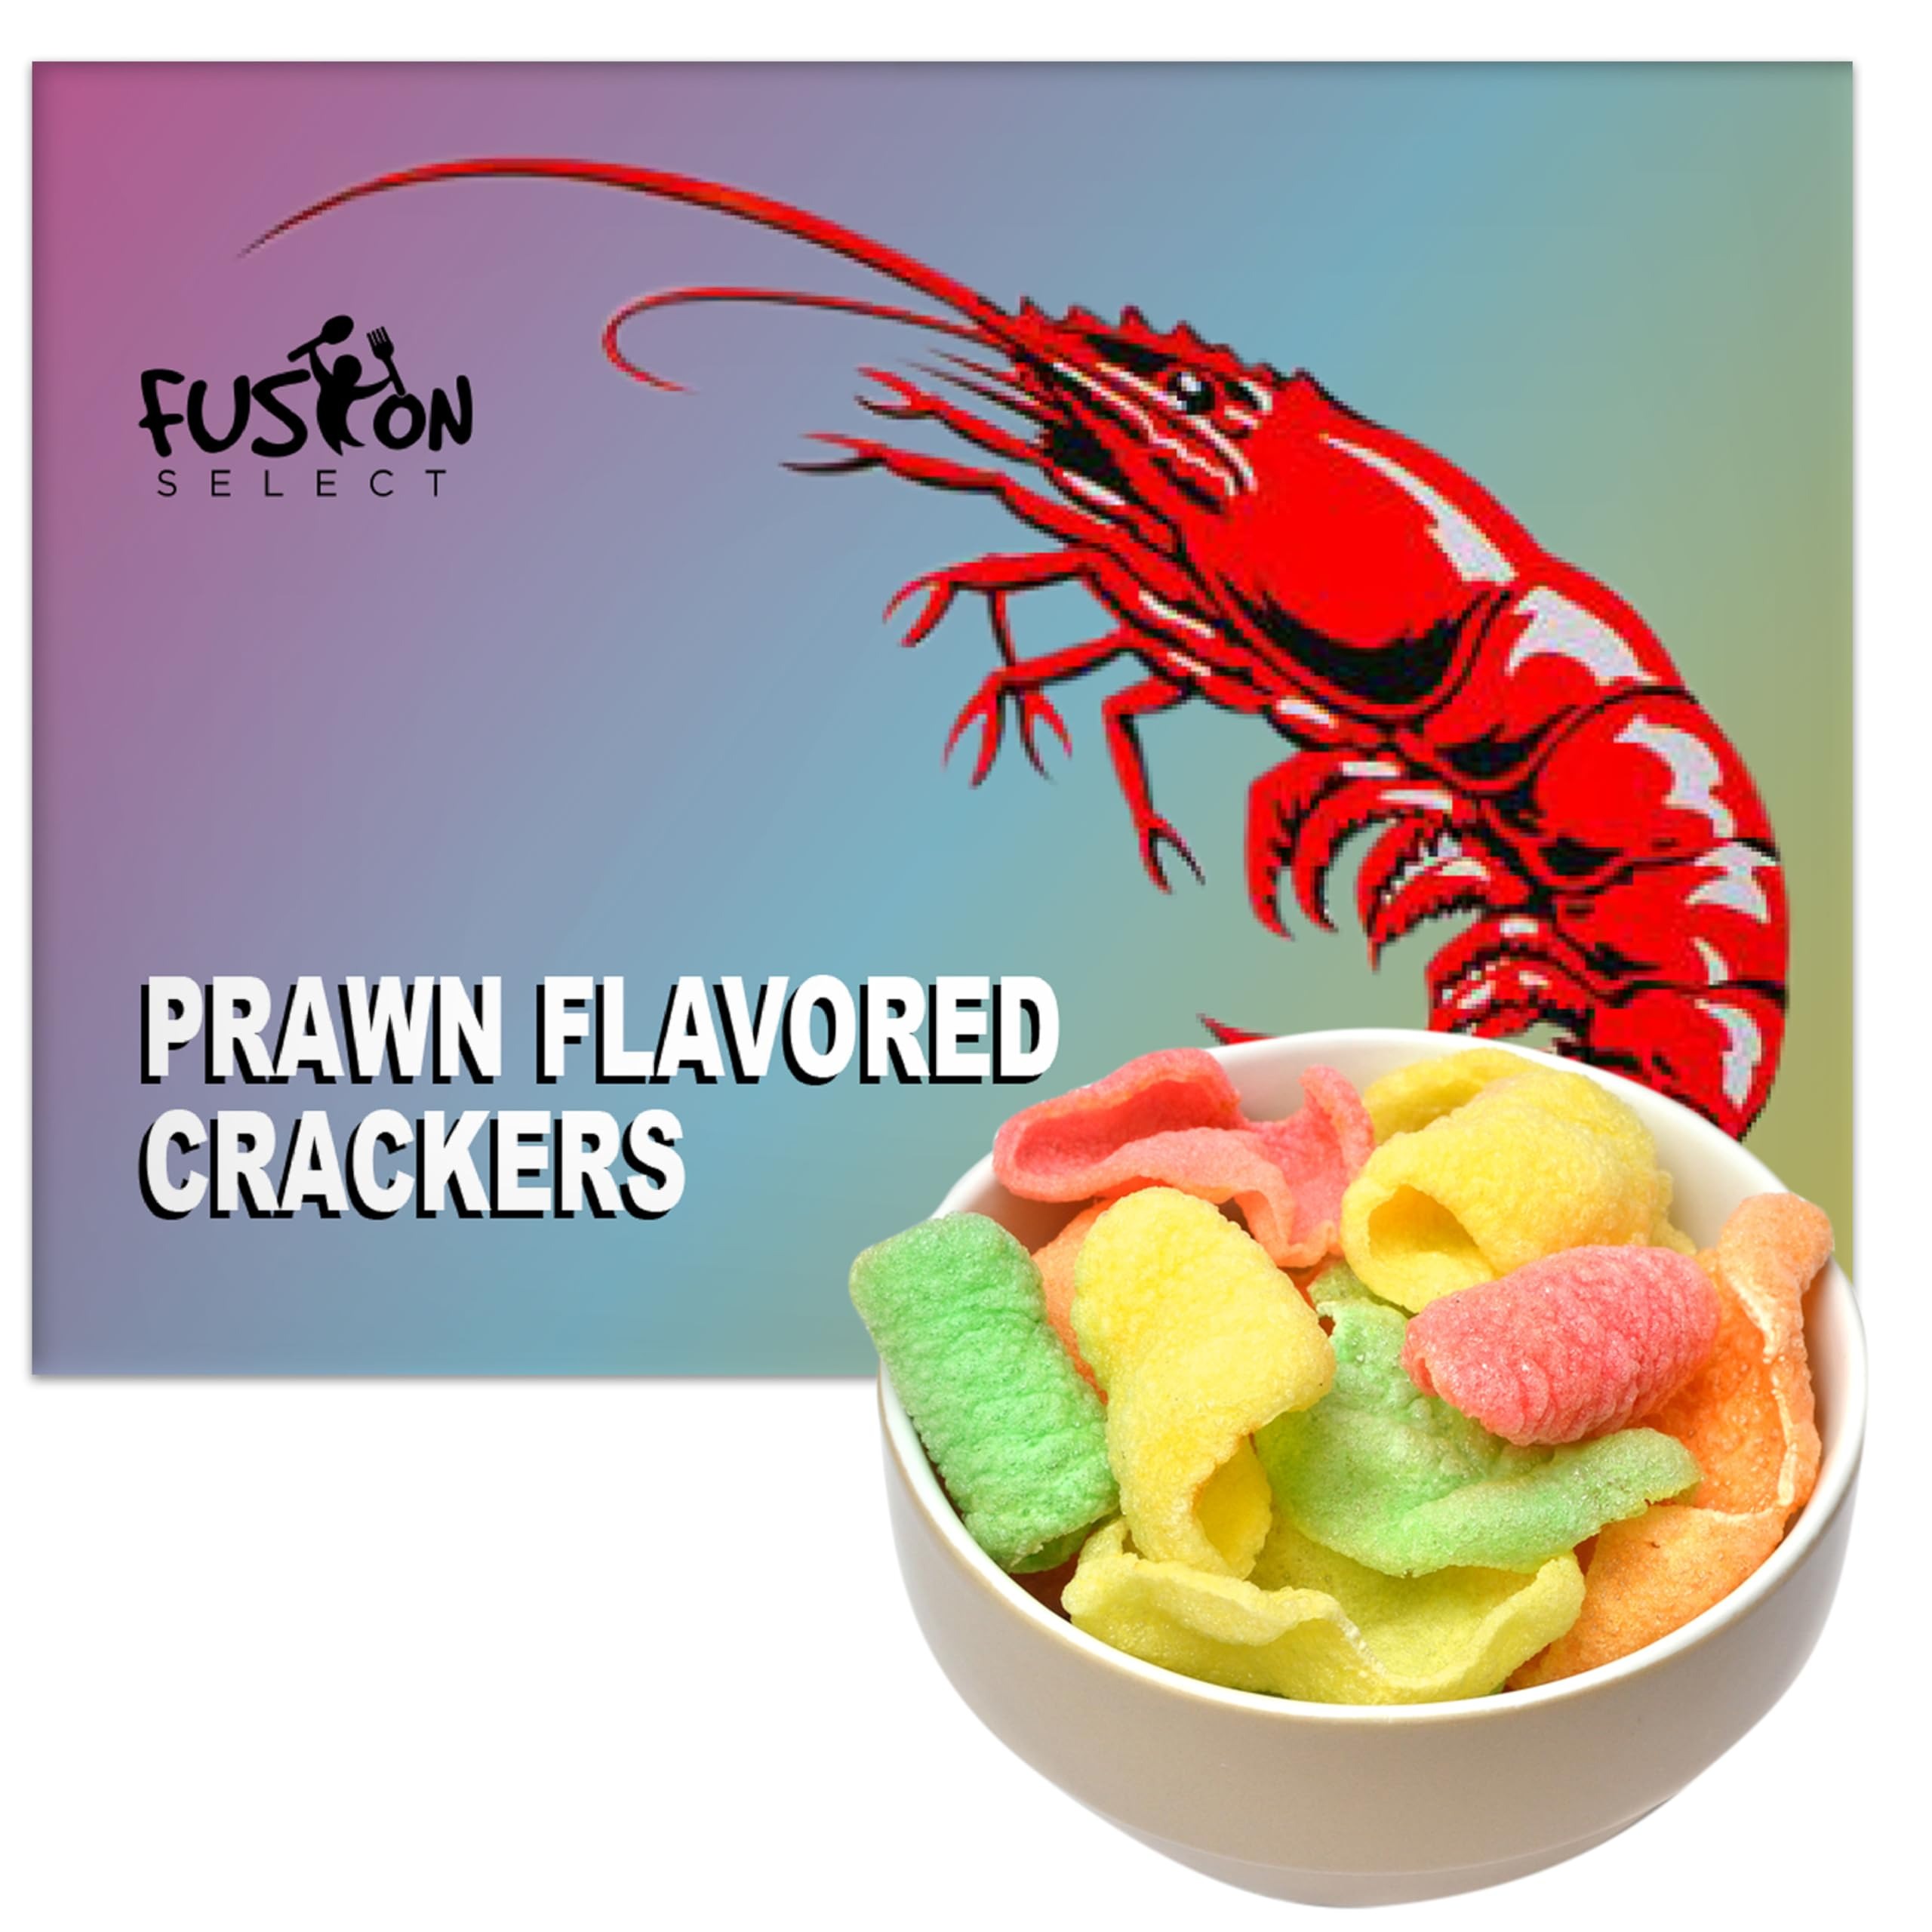
Item Name: Fusion Select 1 Pk Uncooked Prawn Crackers - Multi-Colored Shrimp Chips for Sharing, Serving Snack Platters at Parties - Dehydrated Seafood Chips, Ready to Cook & Easy to Fry - Savory Asian Snacks 8oz
Bullet Point 1: Authentic Prawn Flavor - These shrimp crackers deliver a rich, savory seafood taste that celebrates traditional Asian recipes - a true must-have for snack enthusiasts seeking authentic flavors!
Bullet Point 2: Ready to Cook, Easy to Fry - Uncooked and dehydrated for freshness, these fried shrimp snacks puff up quickly with hot oil or heat. Preparation is easy for spontaneous snacking or last-minute party appetizers.
Bullet Point 3: Multi-Colored Fry Chips, Vibrant Presentation - Bright and colorful, these Asian chips are perfect for snack bowls, platters, or buffet spreads - a visual delight as well as a flavorful treat!
Bullet Point 4: Crispy, Airy Texture in Every Bite - Enjoy a satisfyingly light crunch that melts in your mouth. Uncooked prawn chips are great for those craving a light snack with maximum flavor and texture.
Bullet Point 5: Versatile Snack for Any Occasion - Whether as a standalone snack, a side for soups or salads, or party crackers paired with dipping sauces, these are a versatile option for family gatherings or everyday enjoyment.
Value: 8.0
Unit: Ounce

Price: 6.99